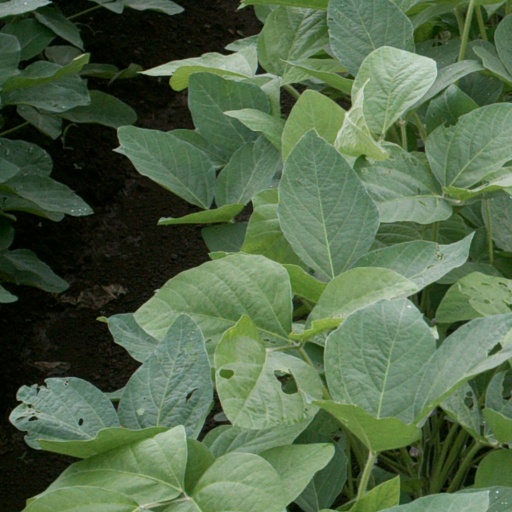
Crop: soybean